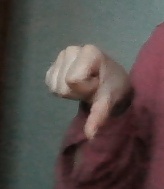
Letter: waw